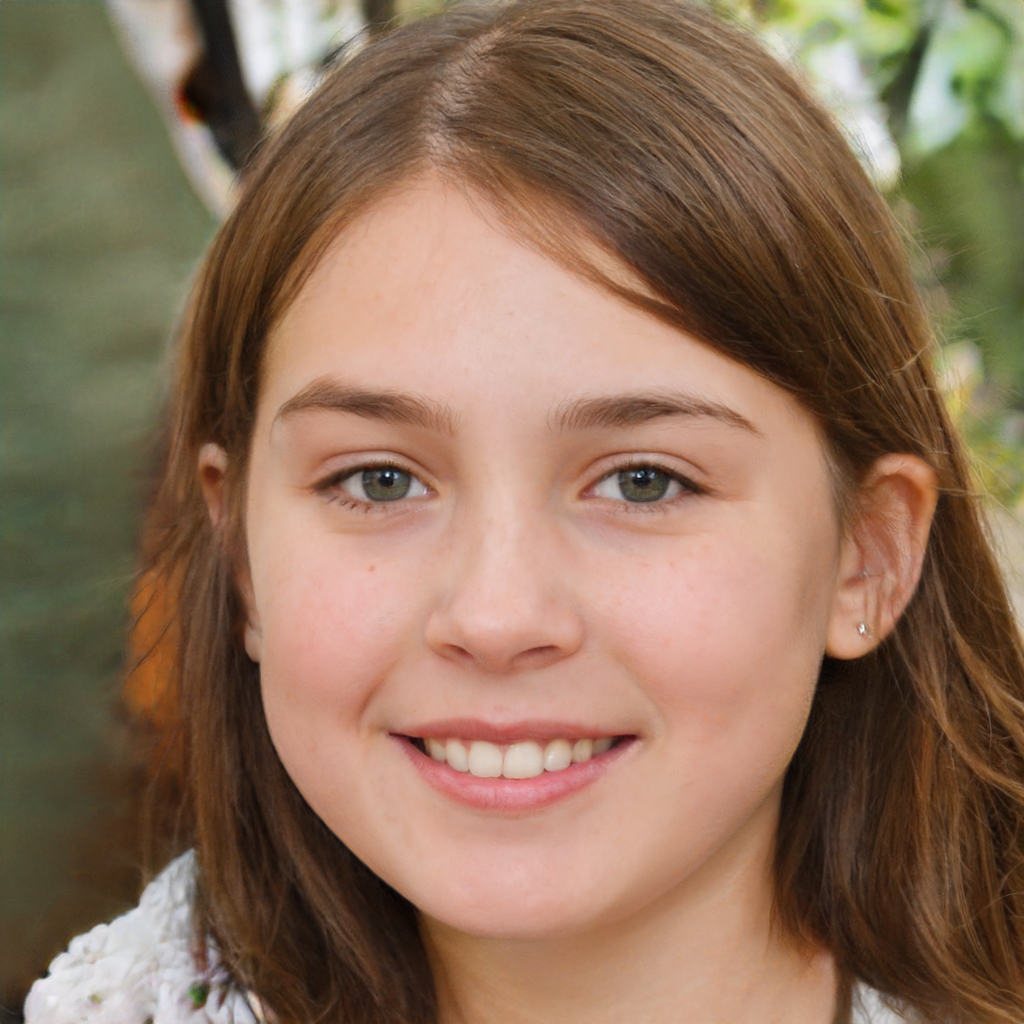
Portrait style: Real Portrait